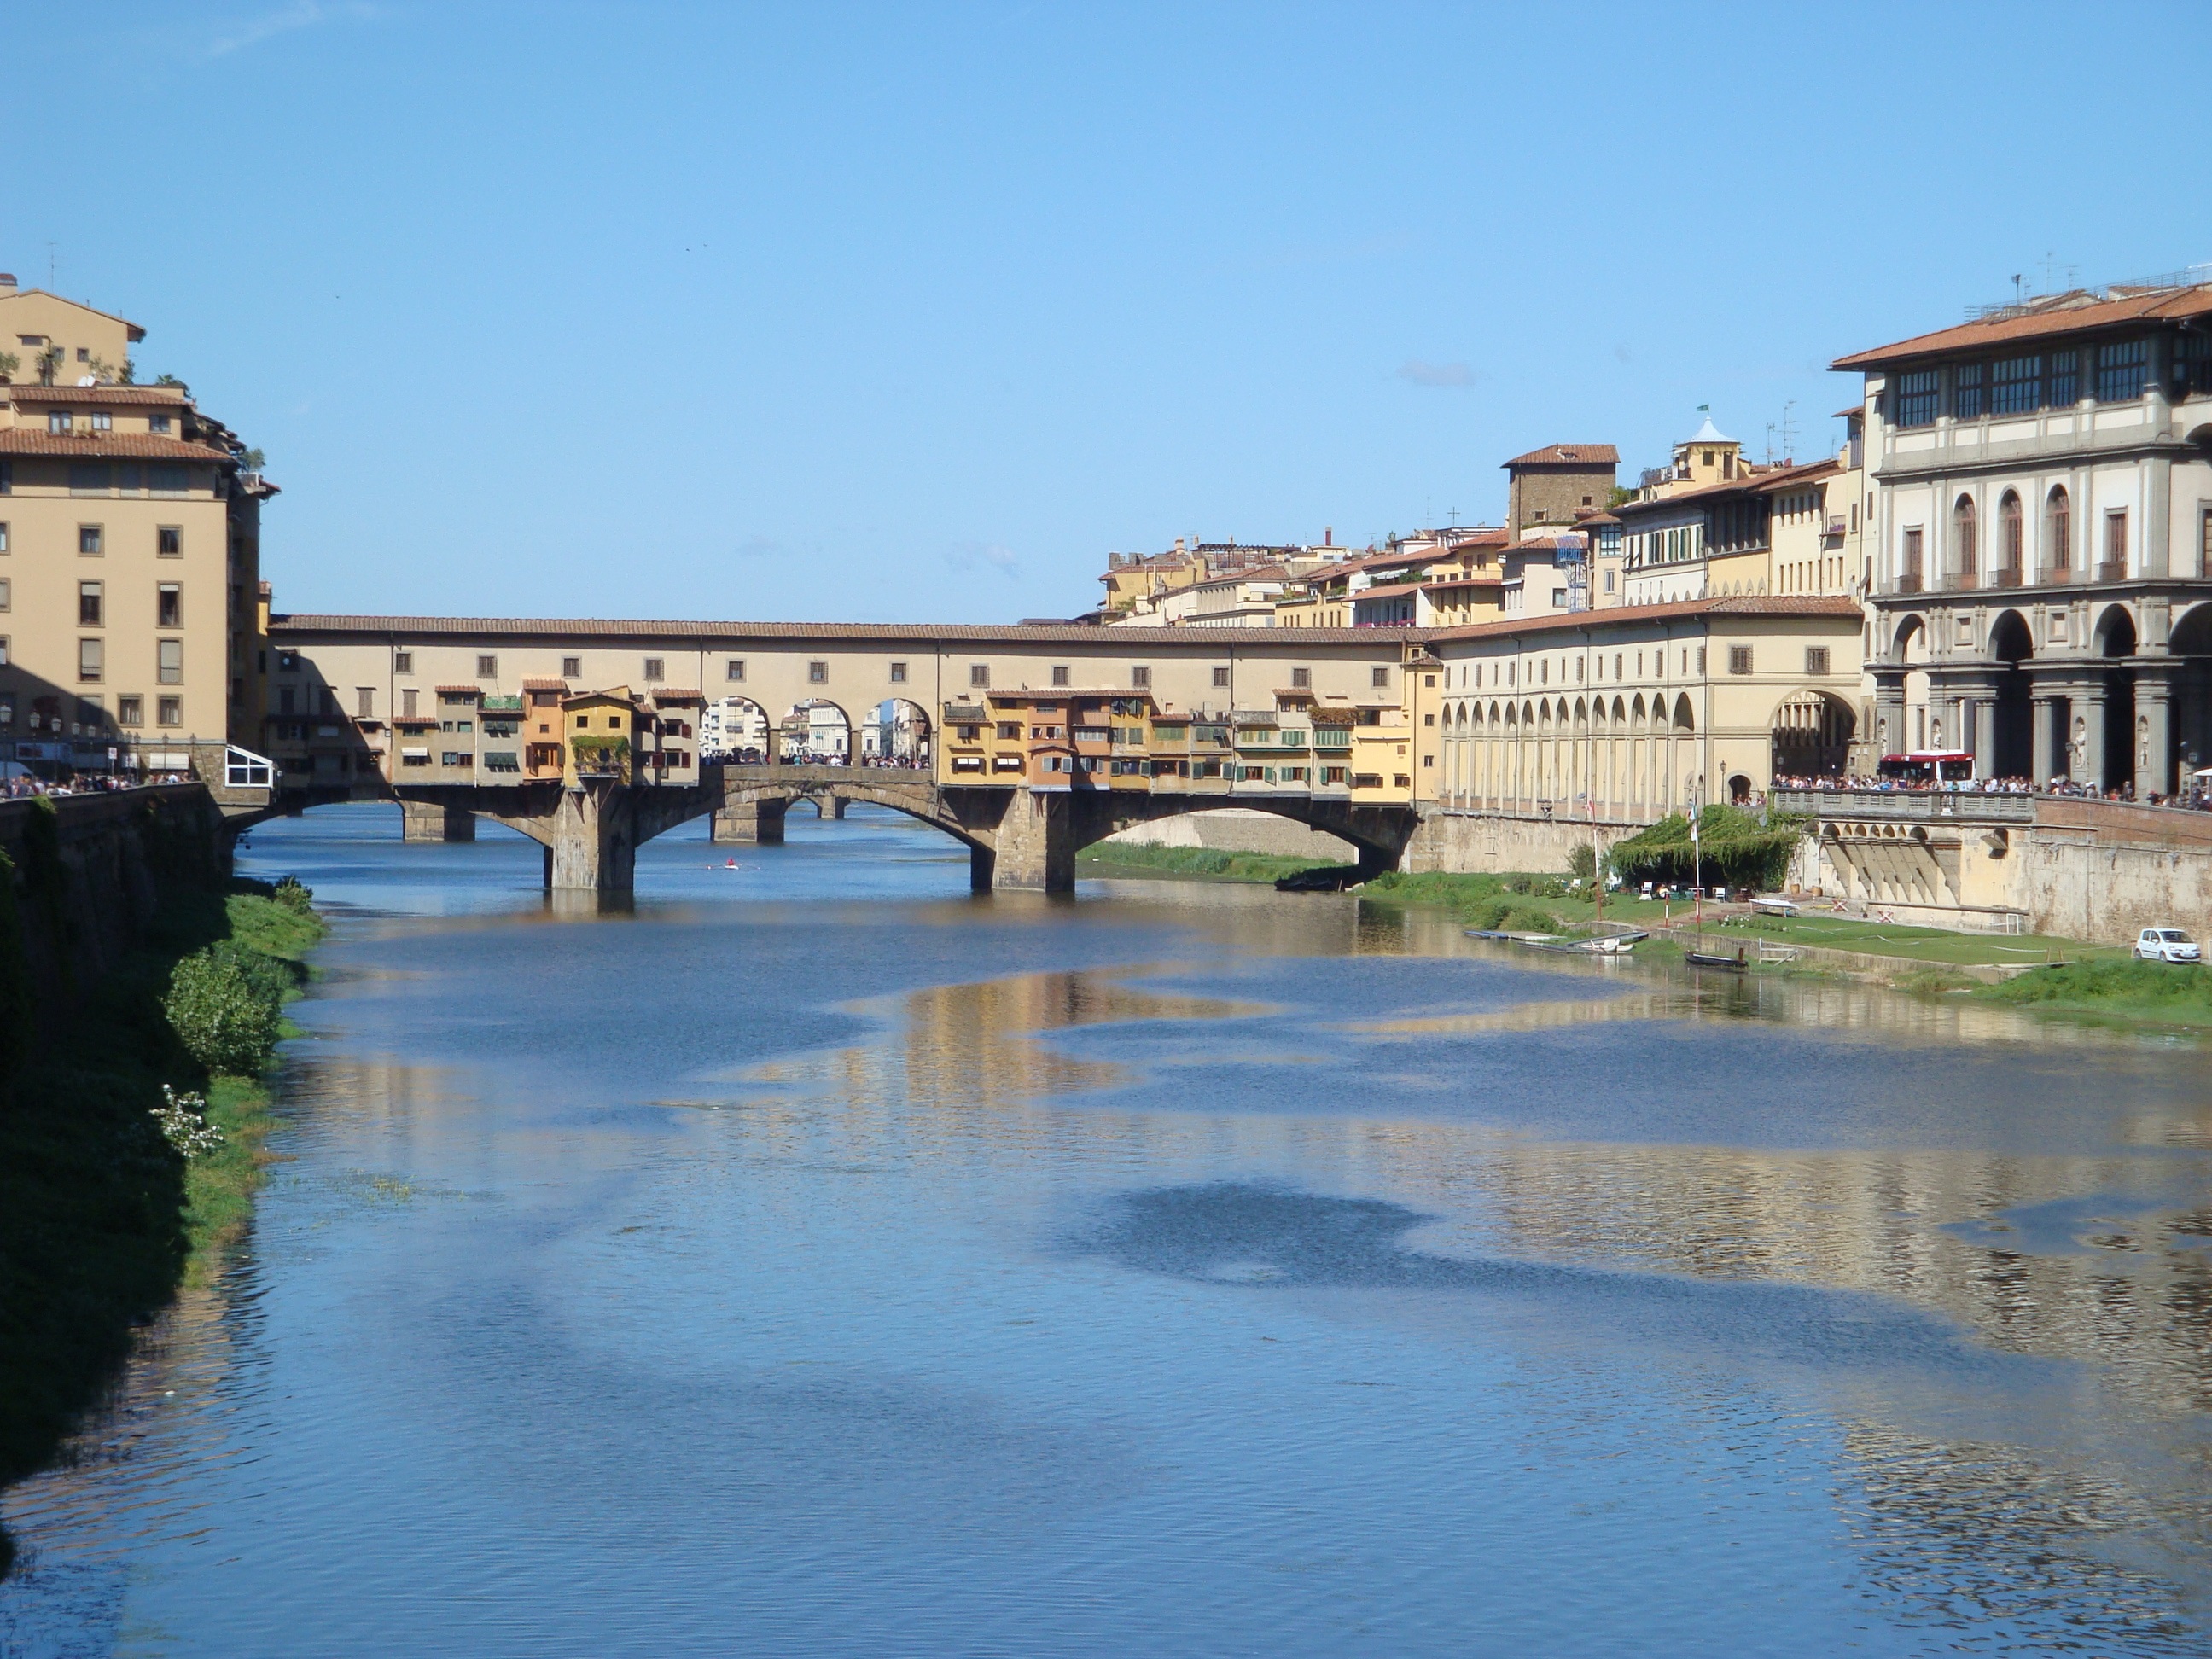
architecture, bridge, town, palace, river, vacation, reflection, italy, tuscany, tourism, waterway, estate, florence, firenze, ponte vecchio